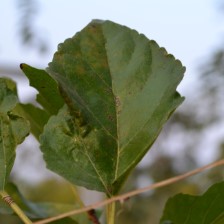
Variety: Kamphaengsaeng42